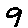
Label: 9